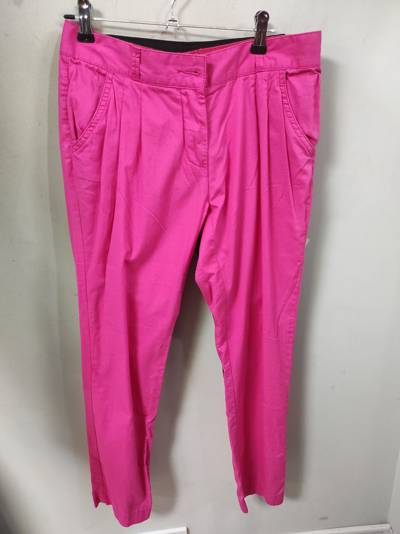
Waste category: clothes